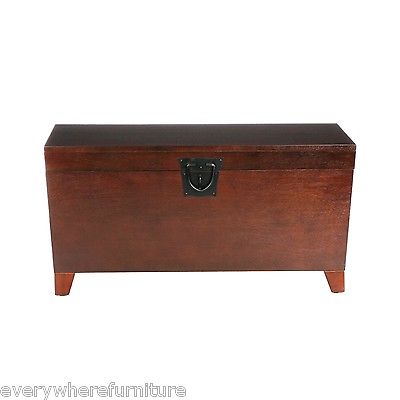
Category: table